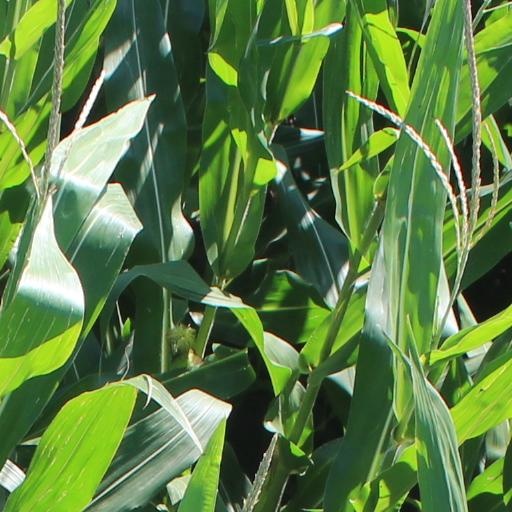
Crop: maize; corn